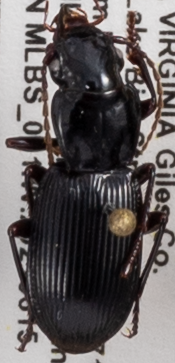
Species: Pterostichus rostratus
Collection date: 2021-06-15
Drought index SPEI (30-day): -0.51
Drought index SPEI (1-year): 0.718
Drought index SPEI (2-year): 1.28